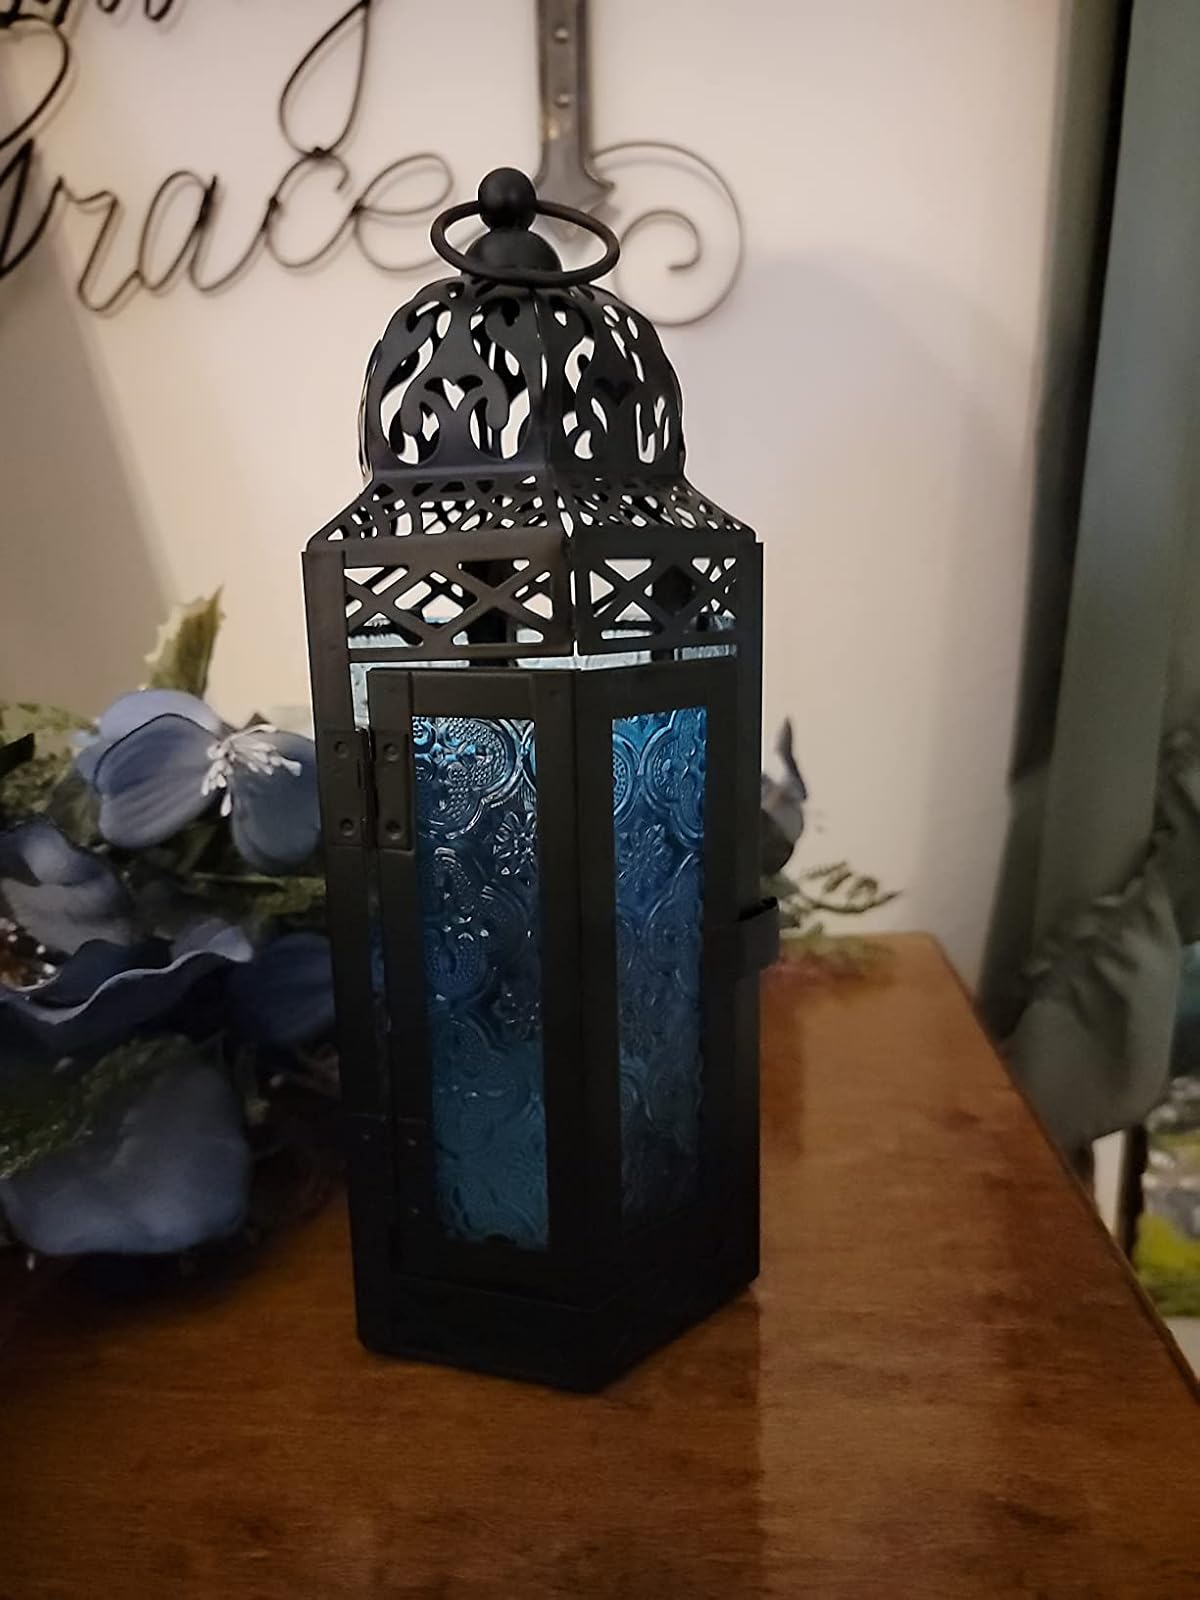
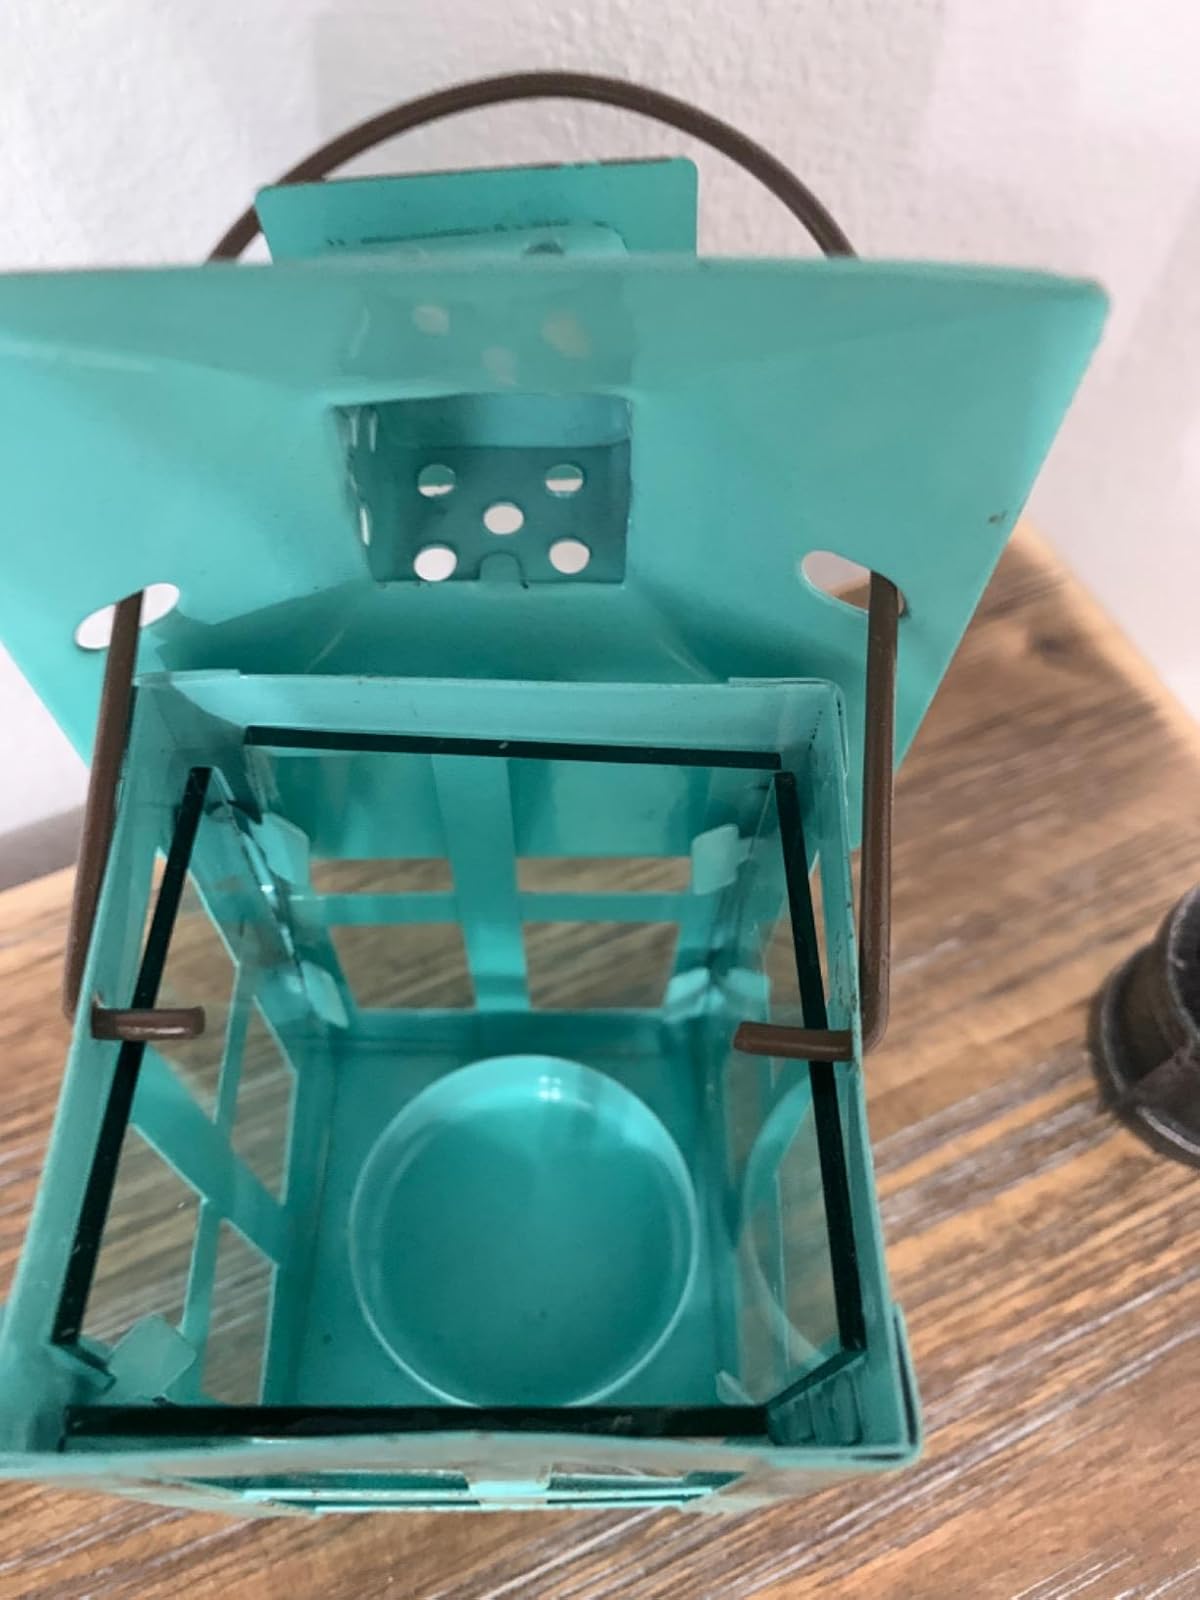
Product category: lantern
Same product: no